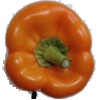
Label: Pepper Orange 1